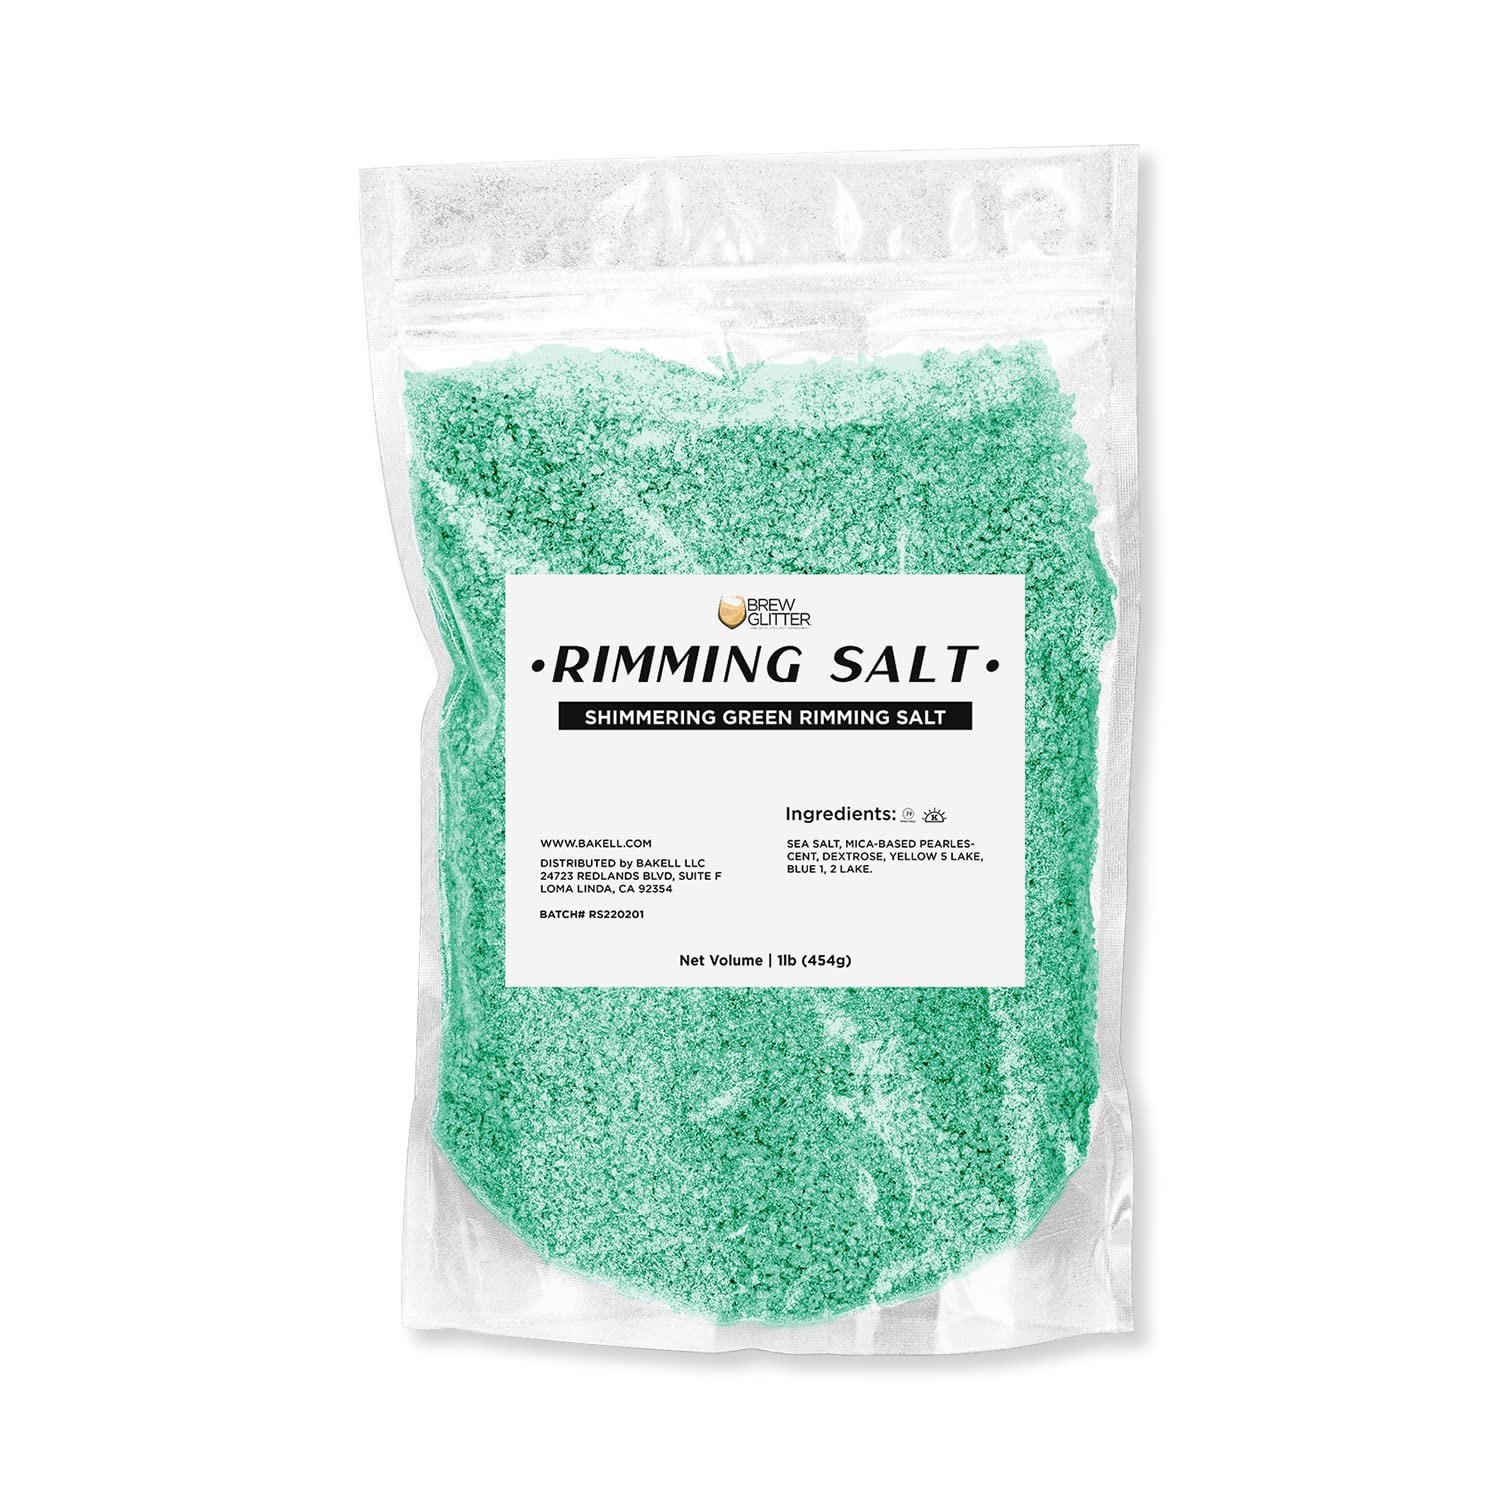
Item Name: Brew Glitter - Shimmering Green Rimming Salt (1LB, 1x Resealable Bag) Edible Glitter Blended Cocktail Garnish for Mixed Drinks and Beverages
Bullet Point 1: ✡️ Bakell uses only Kosher certified, premium ingredients in all Cocktail Rimming Salts.
Bullet Point 2: 🛡️ Red No. 3 Free: Bakell prioritizes your health by carefully selecting the highest quality ingredients, to create the safest and best product on the market. Our rimming sugars are gluten free, dairy free, GMO free and vegan.
Bullet Point 3: 🛍️ ️Our durable 1LB plastic resealable bags ensure optimal freshness and protection from contaminants, featuring an easy-to-use zip closure for hassle-free access and storage.
Bullet Point 4: ✨ Blended with our food grade edible glitter to create a sparkling experience with every drink!
Bullet Point 5: 🎉 Perfect for parties, holidays, birthdays, weddings, graduations, cocktails, mocktails, beer, garnishes, juice, teas, lemonade, coffee, & more!
Bullet Point 6: 🌿 We are the only edible glitter company whose products are made in the USA at SQF III, GMP, Halal, & Kosher certified facilities, & are nut free, gluten free, & vegan.
Bullet Point 7: 🍸 Rim the top of your favorite drinks such as margaritas, martinis or palomas.
Product Description: Bakell's Red 3 free Shimmering Green rimming salt - by Brew Glitter - is a great way to garnish the rim of your glass, adding a complimentary salty accent to your beverages. Our colorful, glitter-coated salt is a great way to garnish the rim of your glass, adding a colorful and glittery accent to your beverage. Pairs well with margaritas, micheladas, palomas and cocktails. Once you prep the surface of the glass with juice or water, dip the glass' edge into the salt to coat and impress your guests with a fun and eye-popping cocktail. Pair with our Brew Glitter or Brew Dust to create a visual masterpiece of your choice!
Value: nan
Unit: None

Price: 19.98